Abdul Jabar Sabet

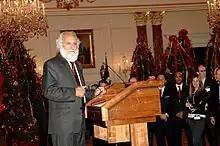
Abdul Jabar Sabit addresses American officials in Washington D.C, 2007

In May 2006 Hamid Karzai appointed him Attorney General of Afghanistan.